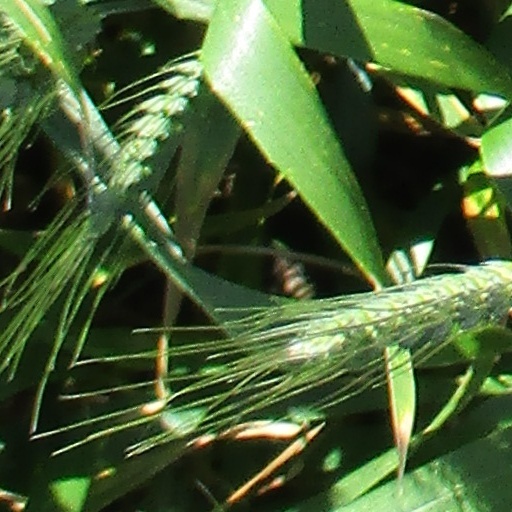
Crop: wheat